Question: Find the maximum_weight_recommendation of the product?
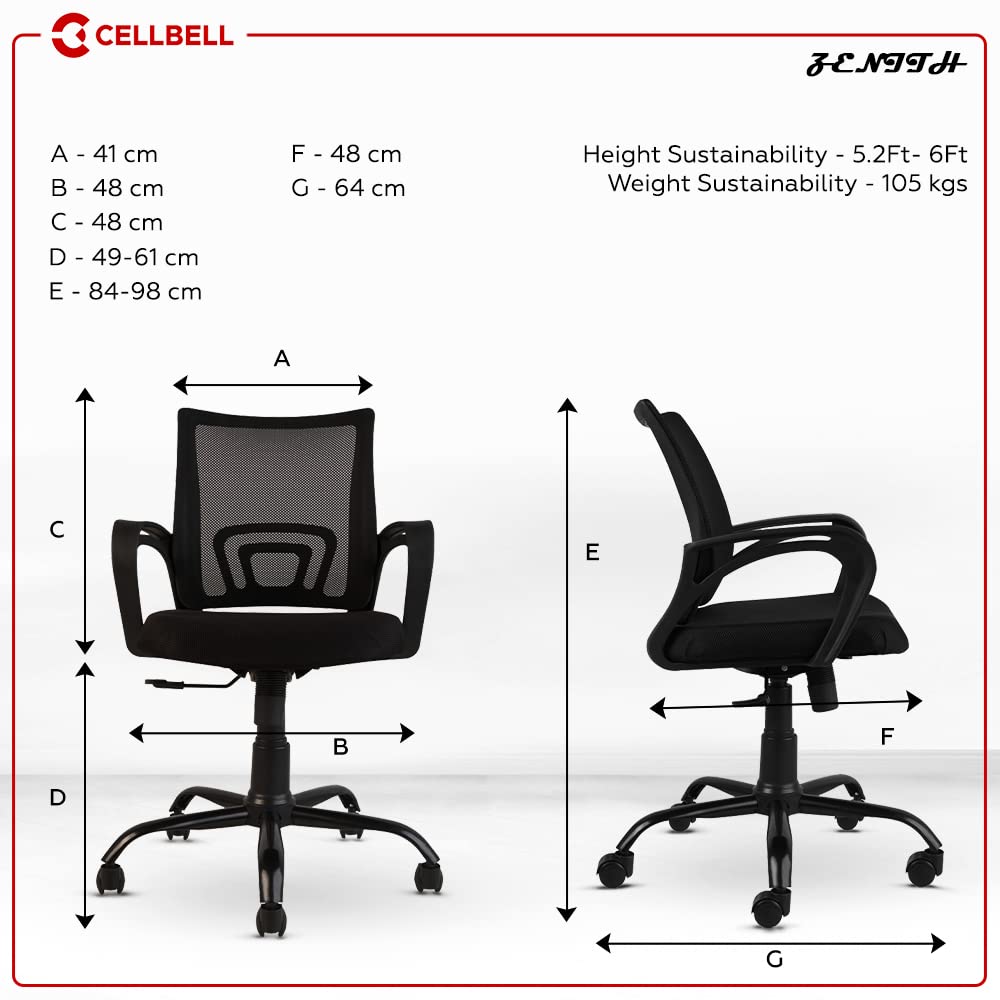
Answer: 105 kilogram